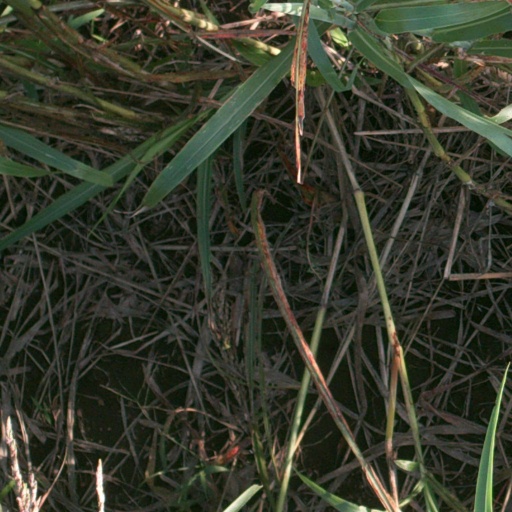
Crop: sorghum